Happy Valley Racecourse

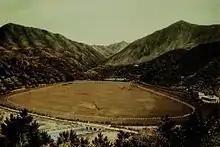
Happy Valley Racecourse, 1840s

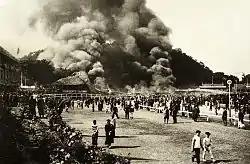
The 1918 fire at the racecourse

It was first built in 1845 to provide horse racing for the British people in Hong Kong. The area was previously swampland, but the only flat ground suitable for horse racing on Hong Kong Island. To make way for the racecourse, Hong Kong Government prohibited rice growing by villages in the surrounding area. The first race ran in December 1846. Over the years, horse racing became more and more popular among the Chinese residents.